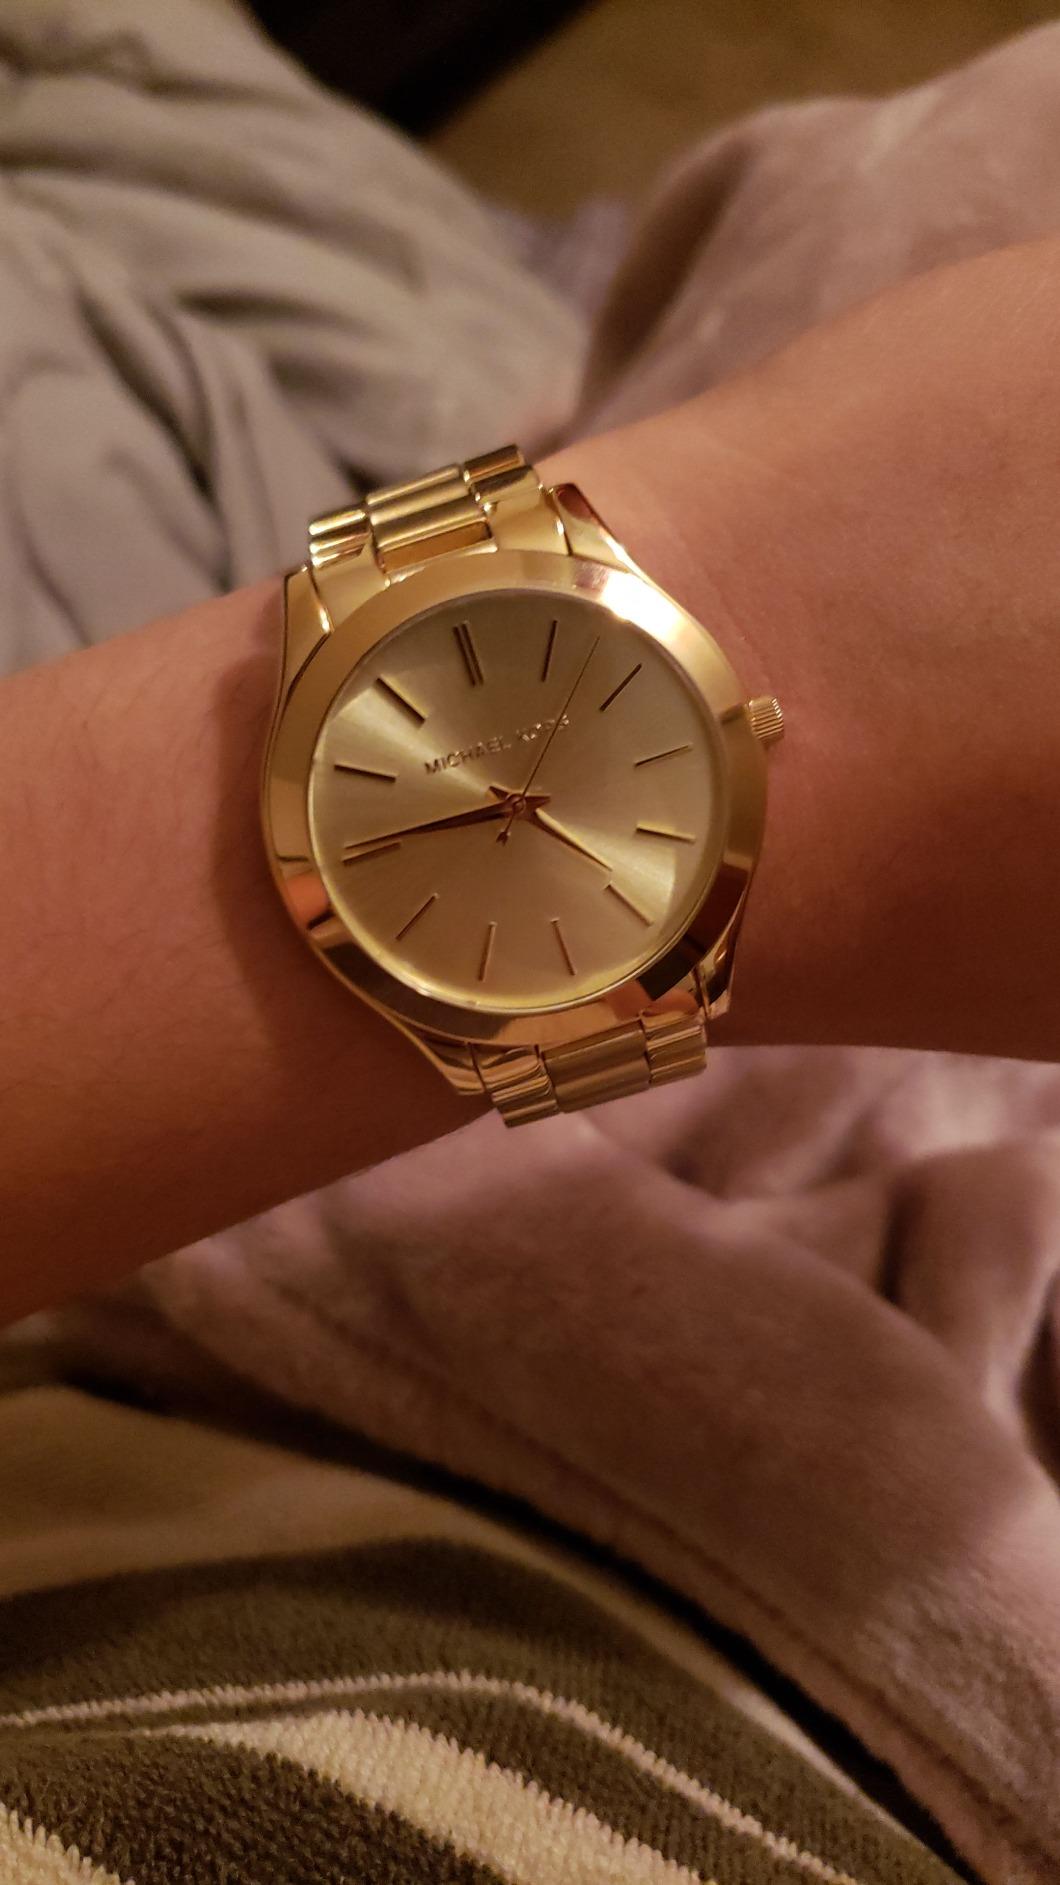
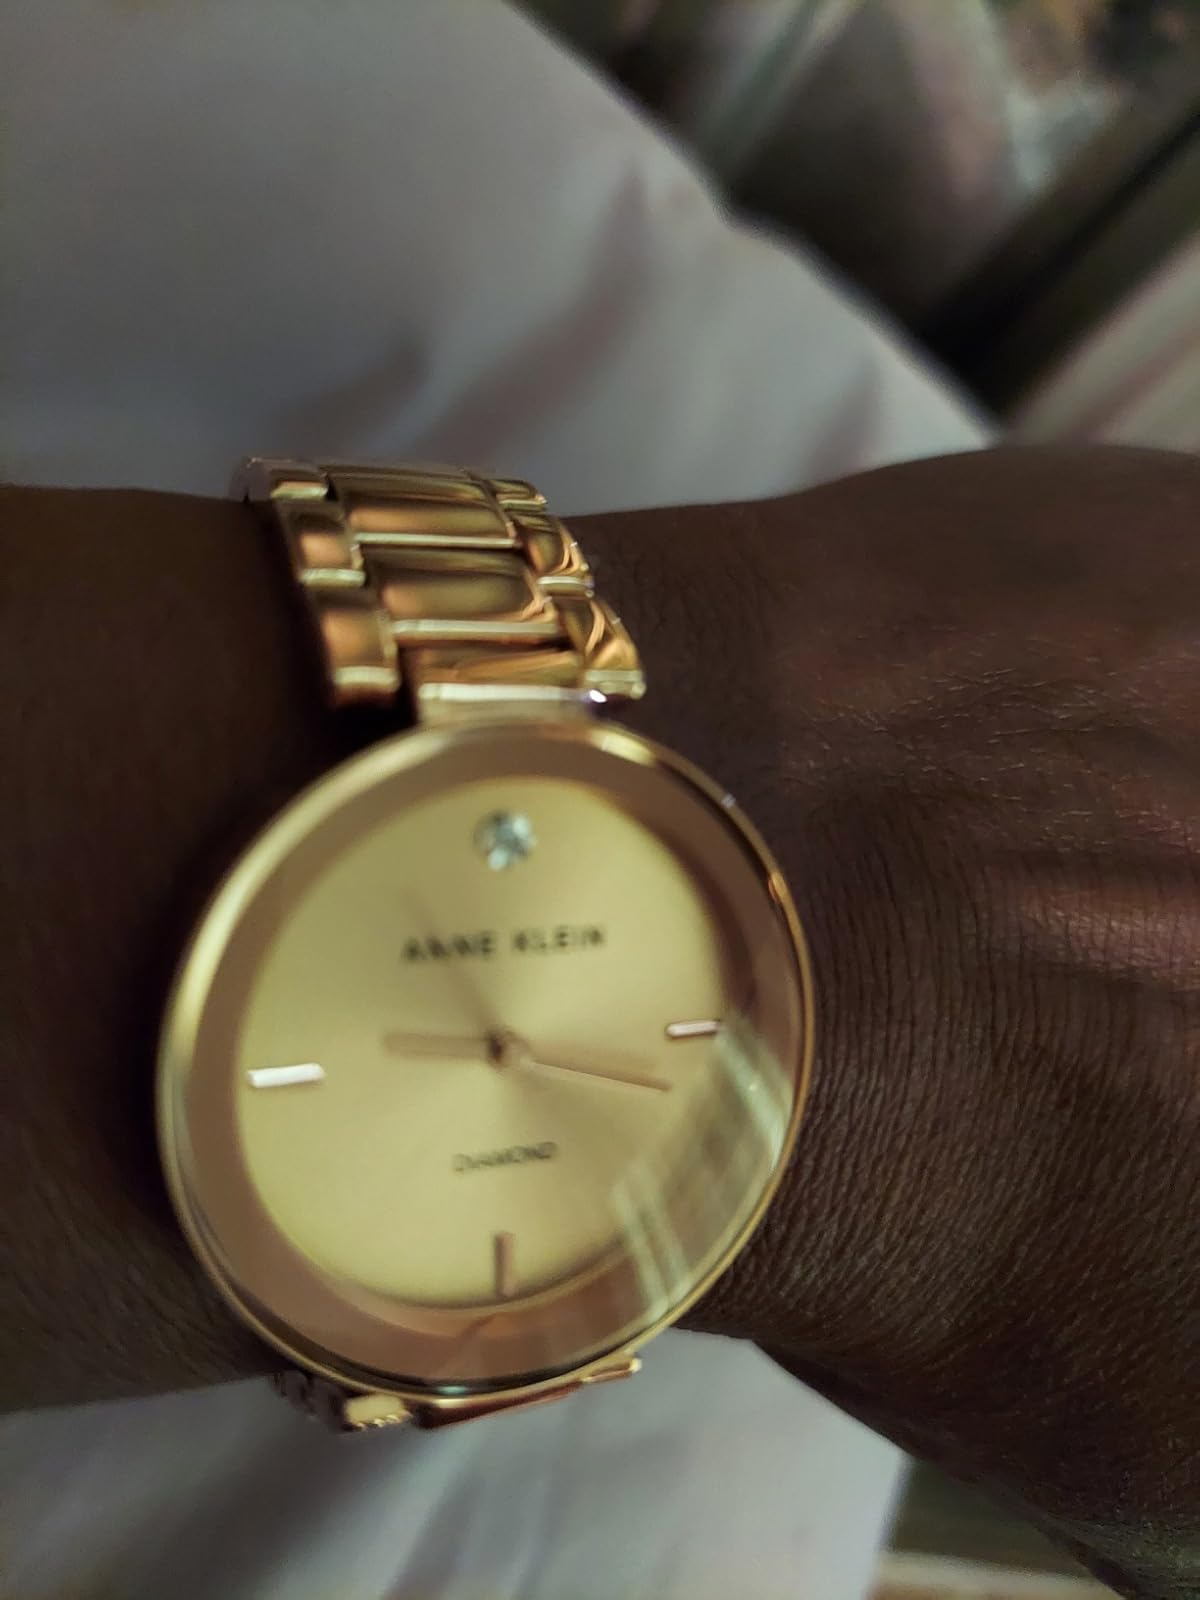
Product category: accessories_watch
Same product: no